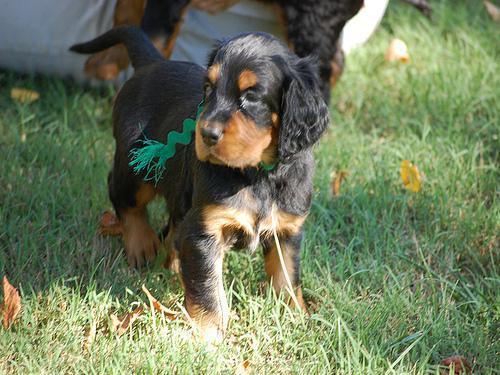
Gordon_setter